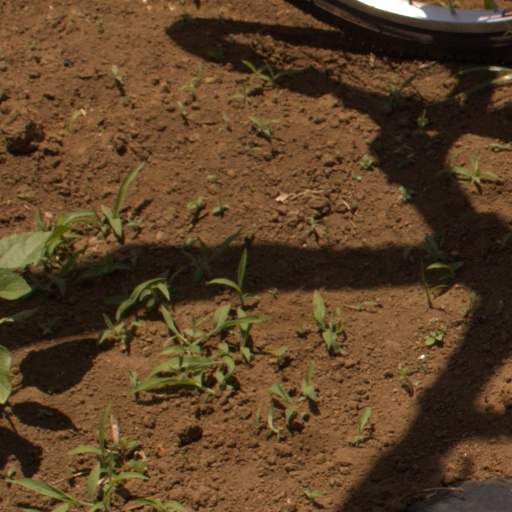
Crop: Jerusalem artichoke